James Matamoros

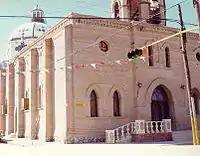
Roman Catholic Church in the Mexican settlement of Matamoros, Coahuila.

Saint James the Moor-slayer is the name given to the representation (painting, sculpture, etc.) of the apostle James the Great, as a legendary, miraculous figure who appeared at the also legendary Battle of Clavijo, helping the Christians conquer the Muslim Moors.